Tanneguy Le Fèvre

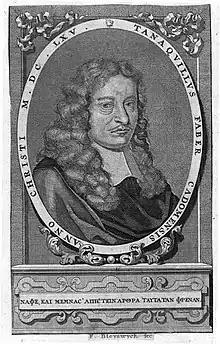
Engraving of Tanaquil Faber by Frans van Bleyswyck

Tanneguy Le Fèvre (Tanaquil[lus] Faber) (1615 – 12 September 1672) was a French classical scholar. He wrote many books, and translated numerous classical works. Somewhat unusual in this era, he educated his daughter Anne Dacier in Greek and Latin, and she subsequently became the notable classical scholar and translator better known as Madame Dacier.